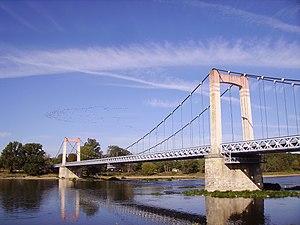
Pont routier (côté amont, vu de la rive droite) franchissant la Loire à Cosne-Cours-sur-Loire et migration de grues cendrées. Nièvre, Bourgogne, France.
Cosne-Cours-sur-Loire est une commune française située dans le département de la Nièvre, en région Bourgogne-Franche-Comté. La commune est communément appelée Cosne-sur-Loire ou Cosne.
La liste des ponts sur la Loire présente les ponts présents sur le fleuve français de la Loire et ses bras.